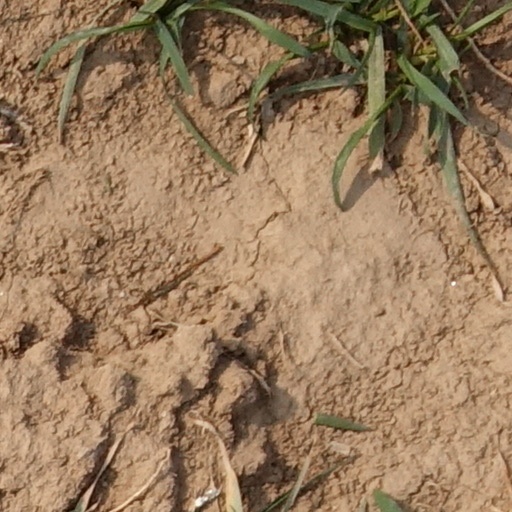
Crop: wheat